Question: Please indicate a possible affordance area of the boxing_punching_bag that can be used for striking
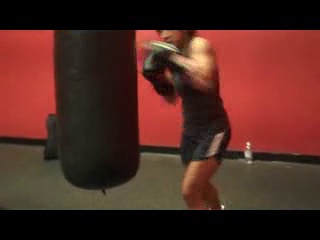
Answer: [51.5, 28, 136.5, 187]